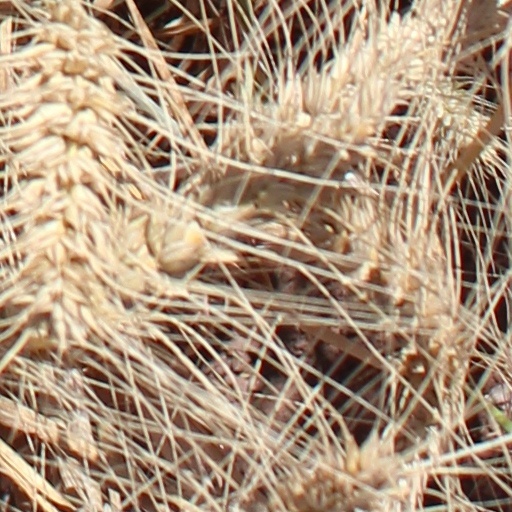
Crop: wheat